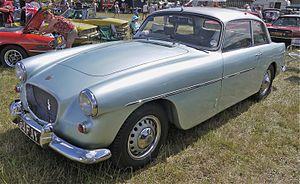
La Bristol 406 est une voiture de luxe produite entre 1958 et 1961 par le fabricant anglais Bristol Aeroplane Co. C'est la dernière Bristol à utiliser le moteur six cylindres dérivé du BMW à soupapes en tête qui animait toutes les voitures construites par la société mais devenait obsolète par rapport aux nouveaux moteurs émergents de l'époque.